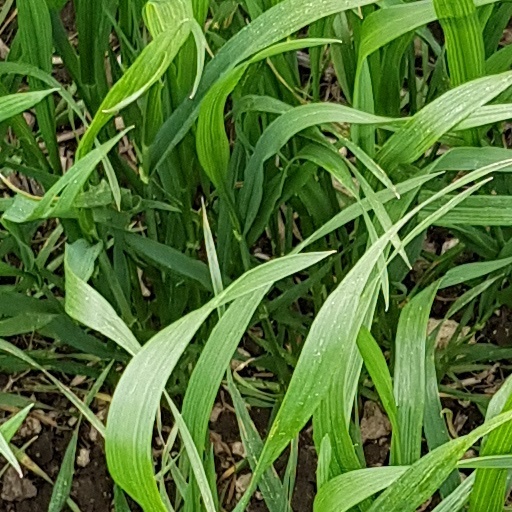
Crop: wheat